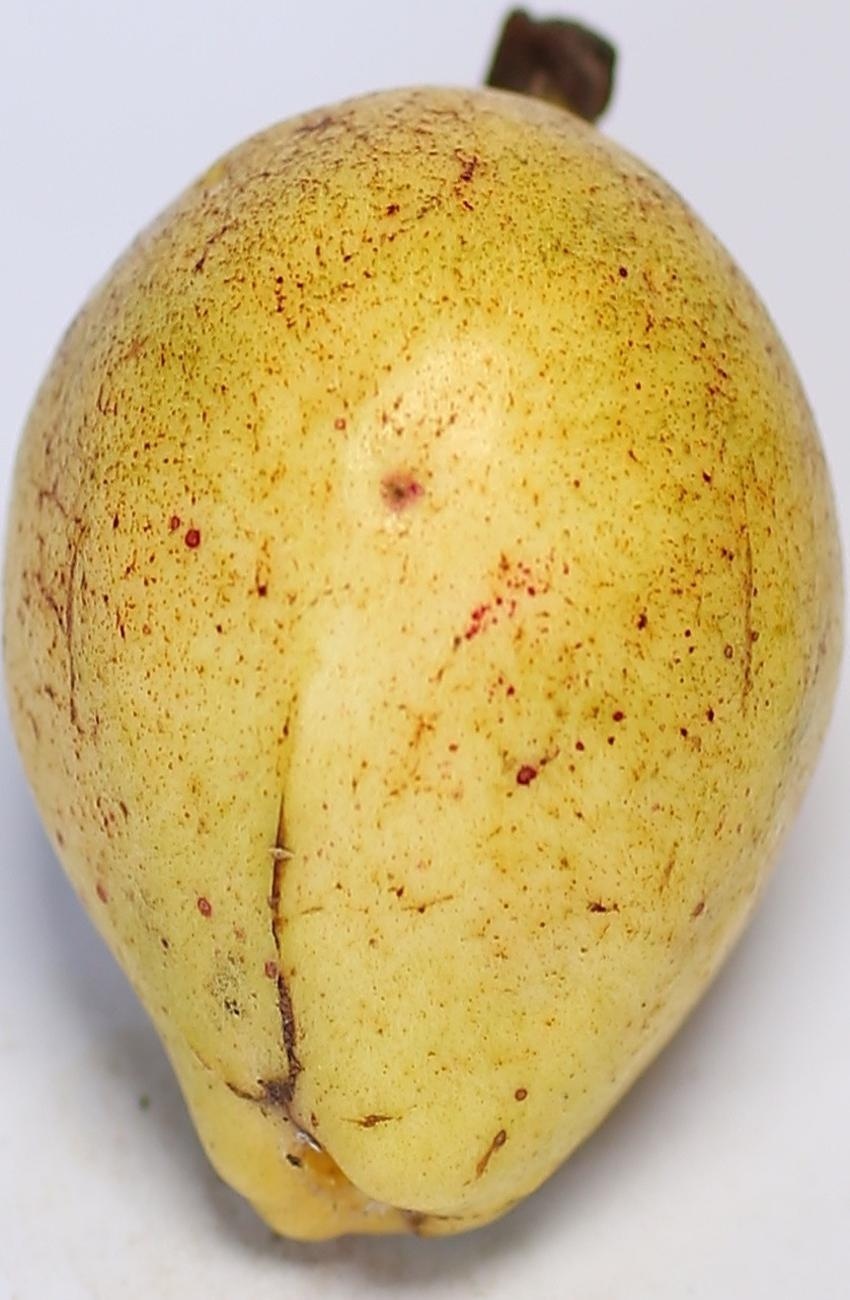
Maturity: ripe
Variety: riyali